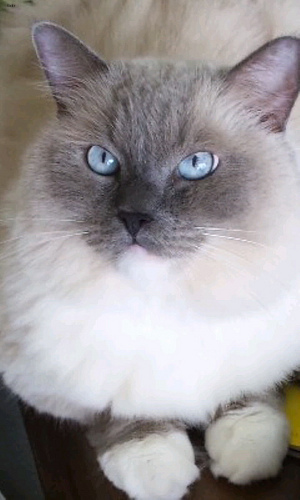
Breed: ragdoll